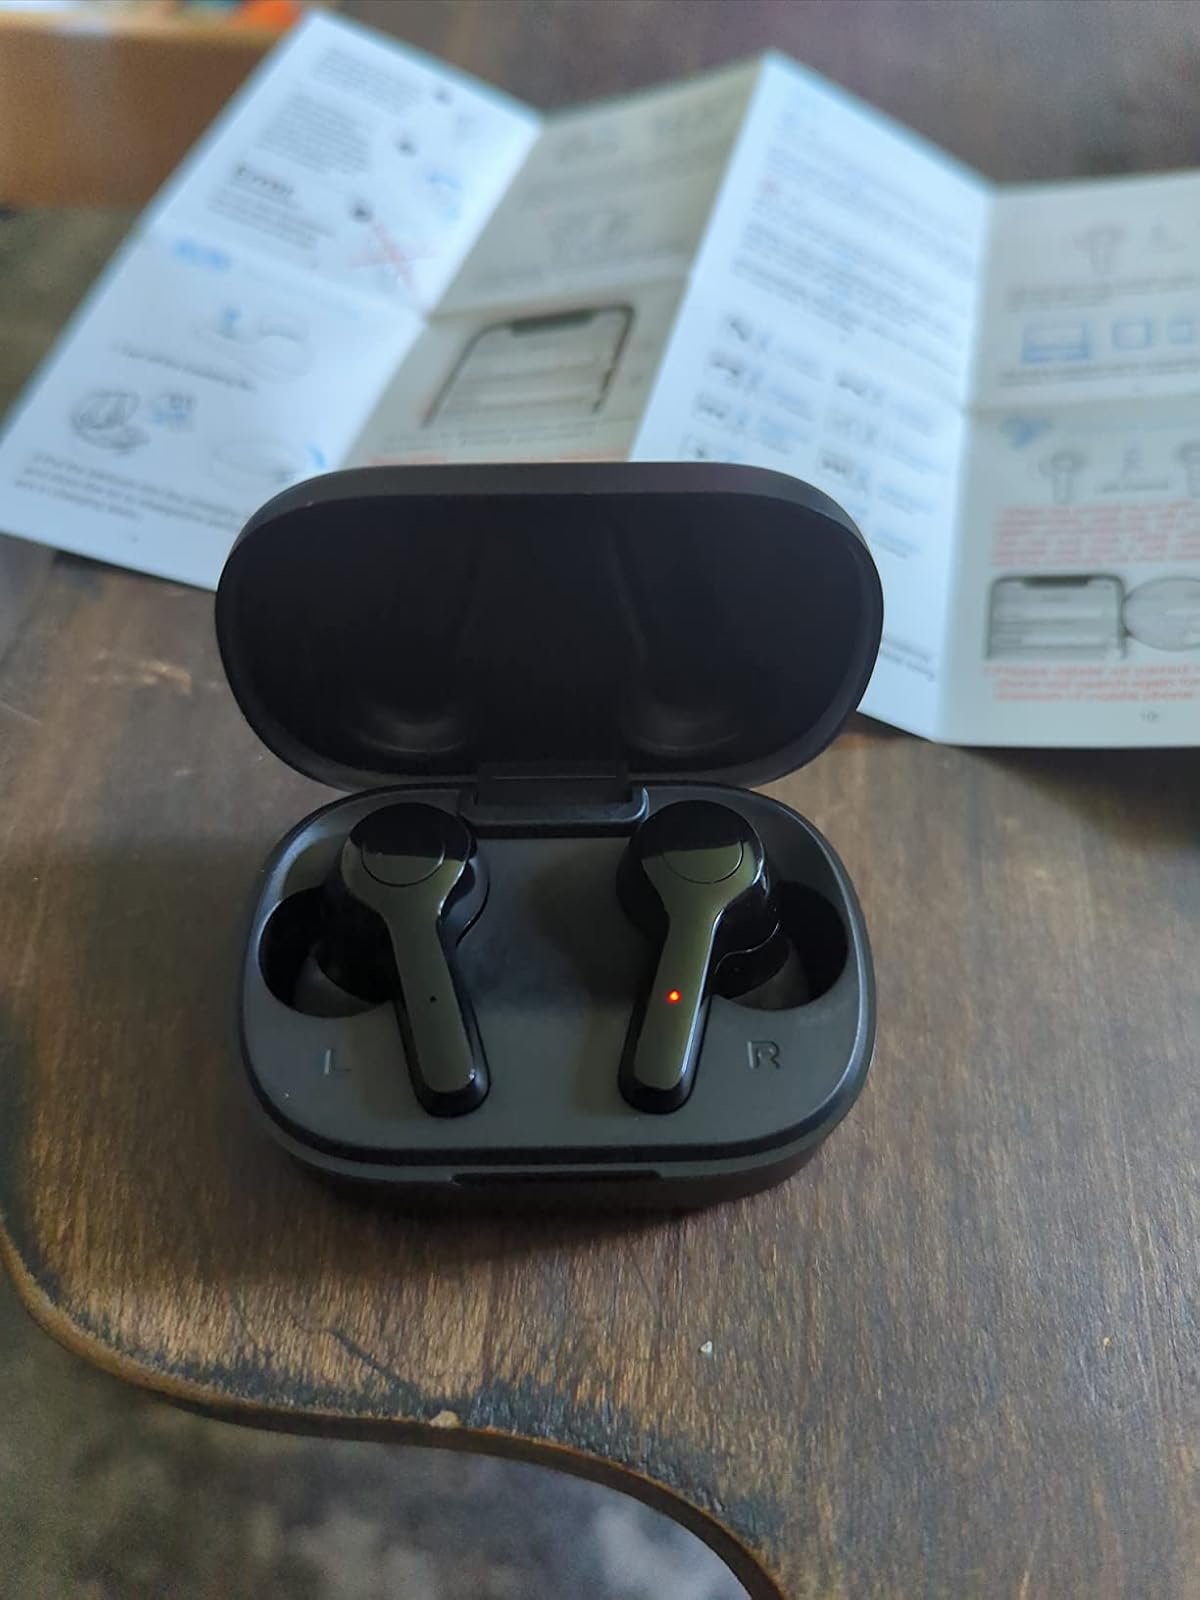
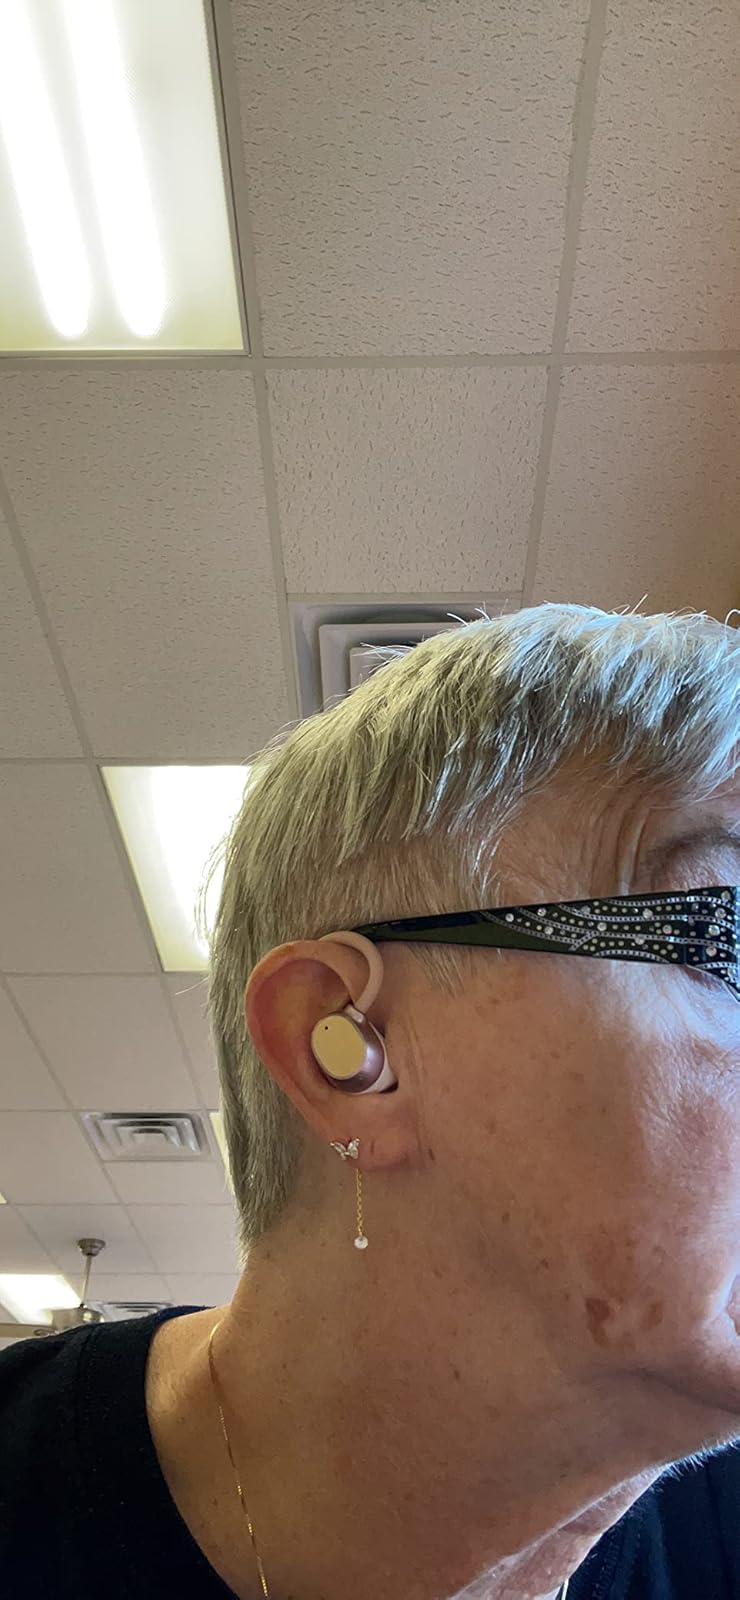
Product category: earbuds
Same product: no